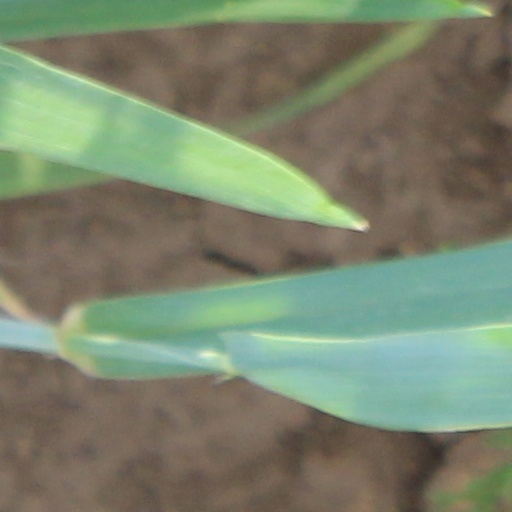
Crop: wheat